Journals of the First Fleet

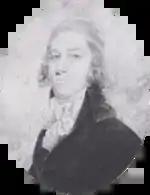
The diaries of Lieutenant Ralph Clark "(pictured)" spanned from March 1787 to June 1792, with several gaps.

William Bradley (1757–1833) was a naval officer who sailed in the First Fleet on as first lieutenant. Bradley joined the navy in 1772, and served as a captain's servant, able seaman, midshipman, and master's mate, on "H.M.S. Lenox", "Aldborough", "Mermaid", "Rippon", "Prothée", "Phaeton" and "Ariadne". Bradley's journal is held by the State Library of New South Wales and begins in 1786 with the organisation of the fleet from Deptford to Portsmouth and Gravesend, describing taking convicts, instruments and supplies on board, and lists some names and numbers of those on board HMS "Sirius".